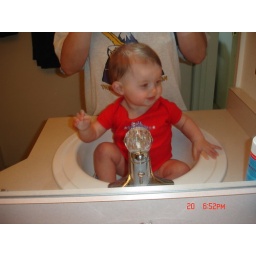
Ava in the bathroom sink 4-20-09